Snuff (film)

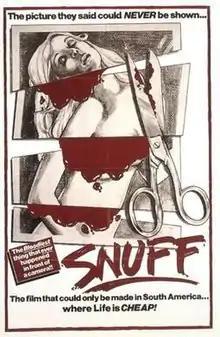
Original theatrical release poster

Snuff is a 1976 splatter film directed by Michael Findlay and Horacio Fredriksson. Originally an exploitation film loosely based on the 1969 murders committed by the Manson Family, it is most notorious for being falsely marketed as if it were an actual snuff film. The controversy about the film was deliberately manufactured to attract publicity: it prompted an investigation by the New York County District Attorney, who determined that the murder shown in the film was fake. This picture contributed to the urban legend of snuff films, although the concept did not originate with it.